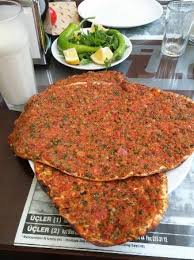
Yemek: lahmacun